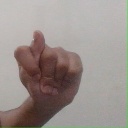
अक्षर: ट